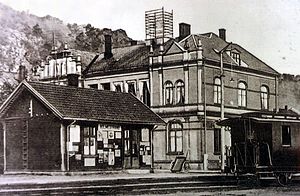
Holmestrand–Vittingfossbanen
Holmestrand privatbanestation i 1910.
Holmestrand-Vittingfossbanen var en norsk jernbane, der gik fra Holmestrand i Vestfold til Hvittingfoss i Buskerud. Banen blev åbnet 30. september 1902 og nedlagt 1. juni 1938, idet persontrafikken dog blev indstillet 27. september 1931. Det primære formål med banen var transport af papirmasse fra Hvittingfoss.